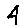
Label: 4